SS Ben-my-Chree (1965)

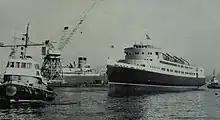
"Ben-my-Chree" is launched at Birkenhead, Friday, 10 December 1965

"Ben-my-Chree" (No.186355) was constructed by Cammell Laird at a cost of £1,400,000 (equivalent to £ in ). She was the second of four car ferries ordered by the Isle of Man Steam Packet Company and was virtually identical to her sister , built four years earlier.